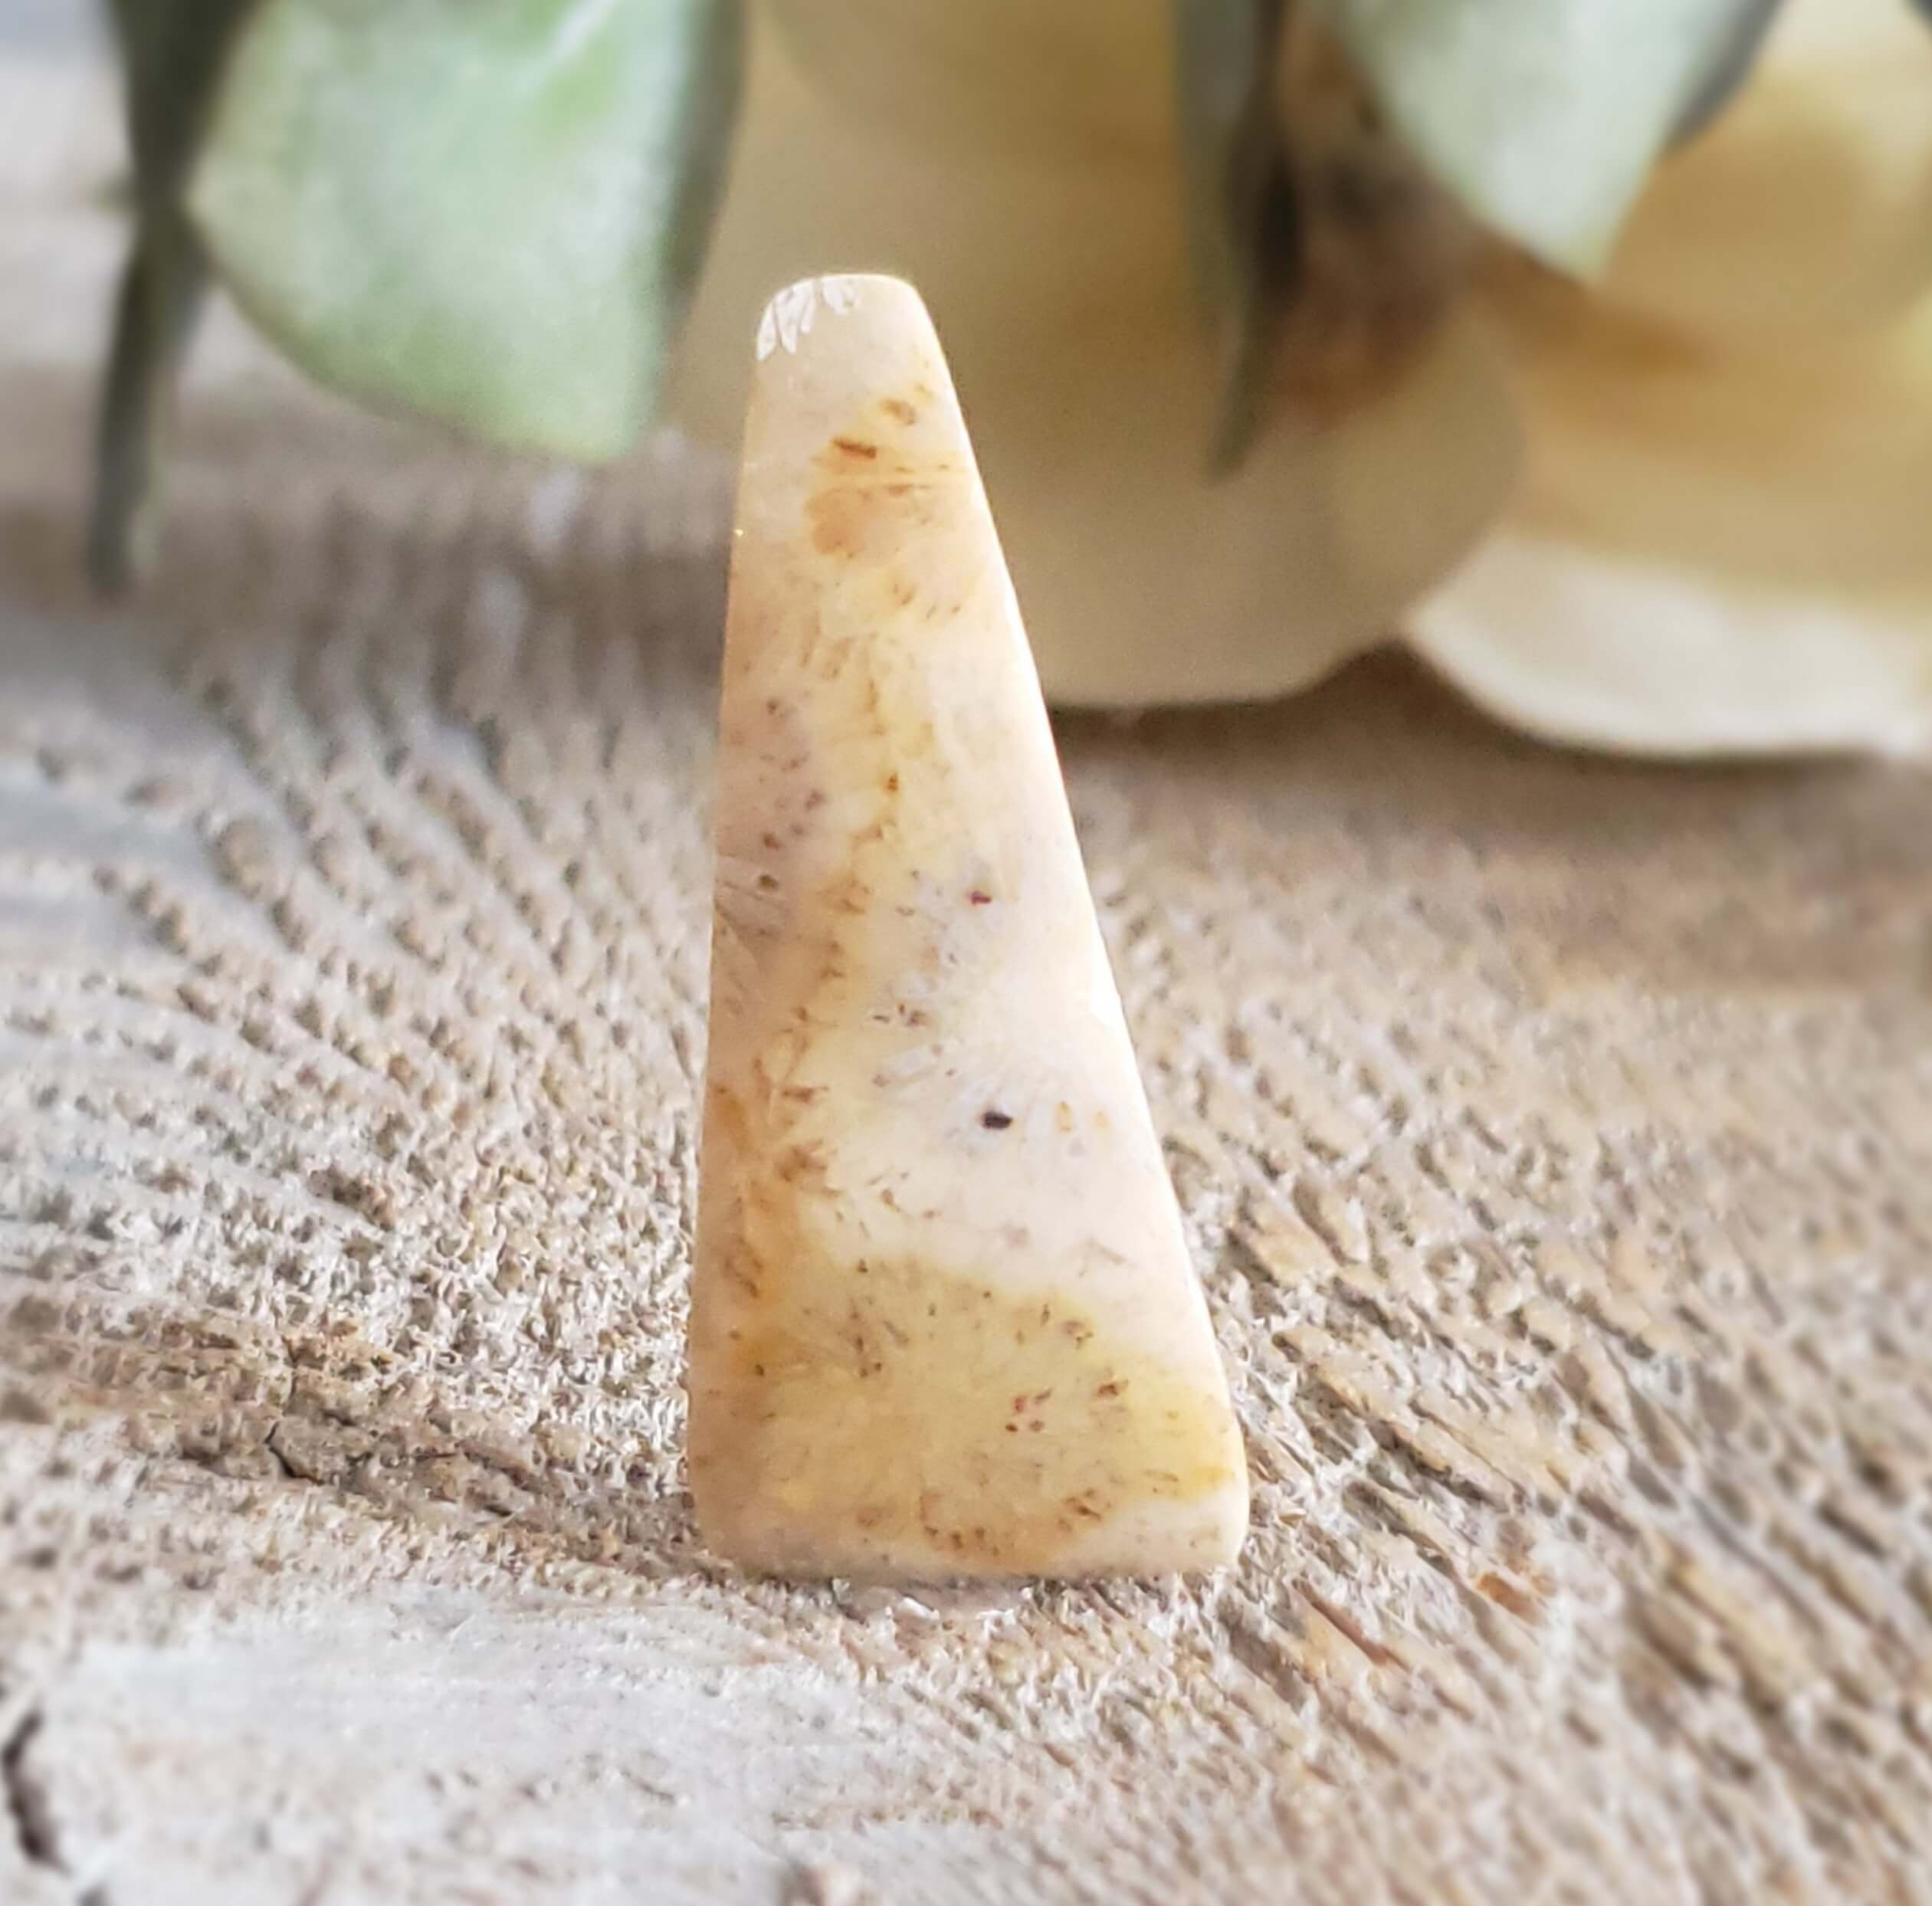
Corail fossilisé - Paire
Le corail fossilisé est le résultat d’un remplacement du corail préhistorique par du quartz ou de la silice créant ainsi un fossile. Variété : Corail fossilisé Couleur : Beige Dimensions : 37.00 x 16.00 mm Poids : 13.09 ct Forme et taille : Freeform cabochon Traitement : Aucun Dureté : 6.5 Mohs Les couleurs réelles du produit peuvent différer des couleurs affichées sur votre moniteur.
Brand: PDCgems
Category: Arts & Entertainment > Hobbies & Creative Arts > Arts & Crafts > Art & Crafting Materials > Embellishments & Trims > Loose Stones > Cabochons